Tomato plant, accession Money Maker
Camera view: tilt-top (135 deg); turntable rotation: 300 degrees
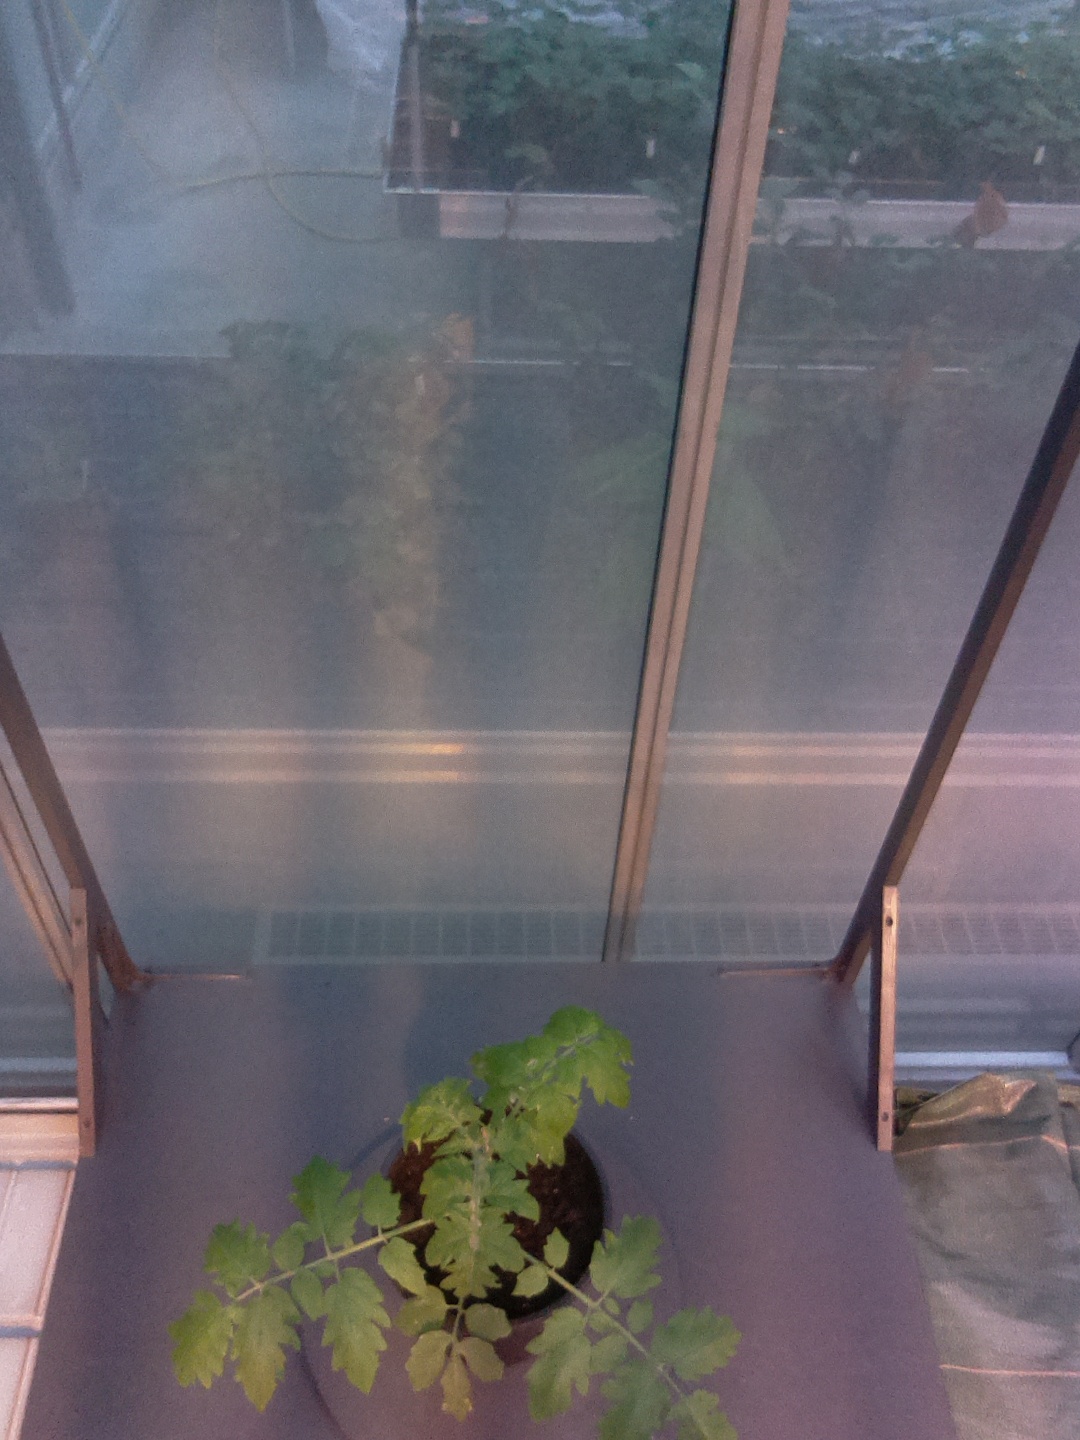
BBCH growth stage 14: 8 of true leaves visible